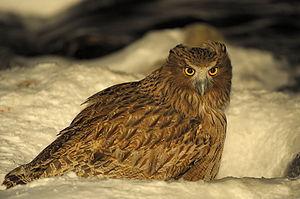
Le Grand-duc de Blakiston, aussi connu en tant que Kétoupa de Blakiston, est une espèce d'oiseaux de la famille des Strigidae. C'est le deuxième plus grand rapace nocturne après le Grand-duc d'Europe. Ce hibou essentiellement piscivore se retrouve dans l'extrême nord-est de l'Asie et au Japon, où il est extrêmement rare et nécessite des mesures de conservation.